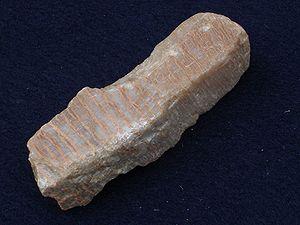
Une perthite est un enchevêtrement de deux feldspaths alcalins : un feldspath potassique et un feldspath sodique. La plupart du temps il s'agit de lamelles ou d'imbrications irrégulières de feldspath sodique au sein d'un grain-hôte de feldspath potassique. On réserve parfois le terme perthite à ce cas général où la phase dominante est le feldspath potassique. On qualifie alors d'antiperthite le cas inverse, et de mésoperthite la situation intermédiaire où les deux phases sont en proportions comparables.